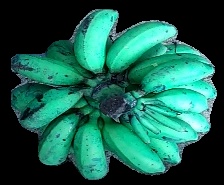
Variety: rasbale
Grade: grade3